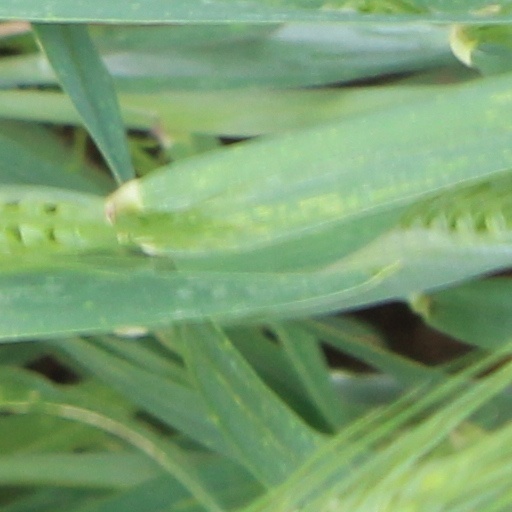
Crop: wheat